Sunday Calm

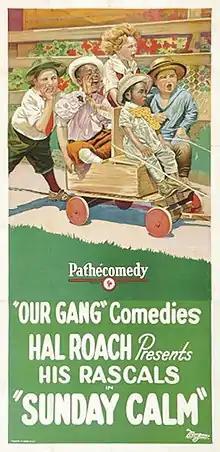

Sunday Calm is a 1923 short silent comedy film directed by Robert F. McGowan. It was the 20th "Our Gang" short subject to be released.